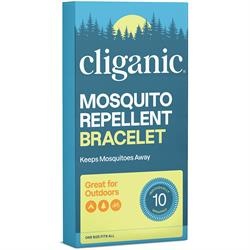
Cliganic Cliganic Repellent Bands 10 Individual Units EVA Bracelets
UK Cliganic Repellent Bands, 10 Individual Units EVA Bracelets
Brand: Cliganic
Category: Home & Garden > Household Supplies > Pest Control